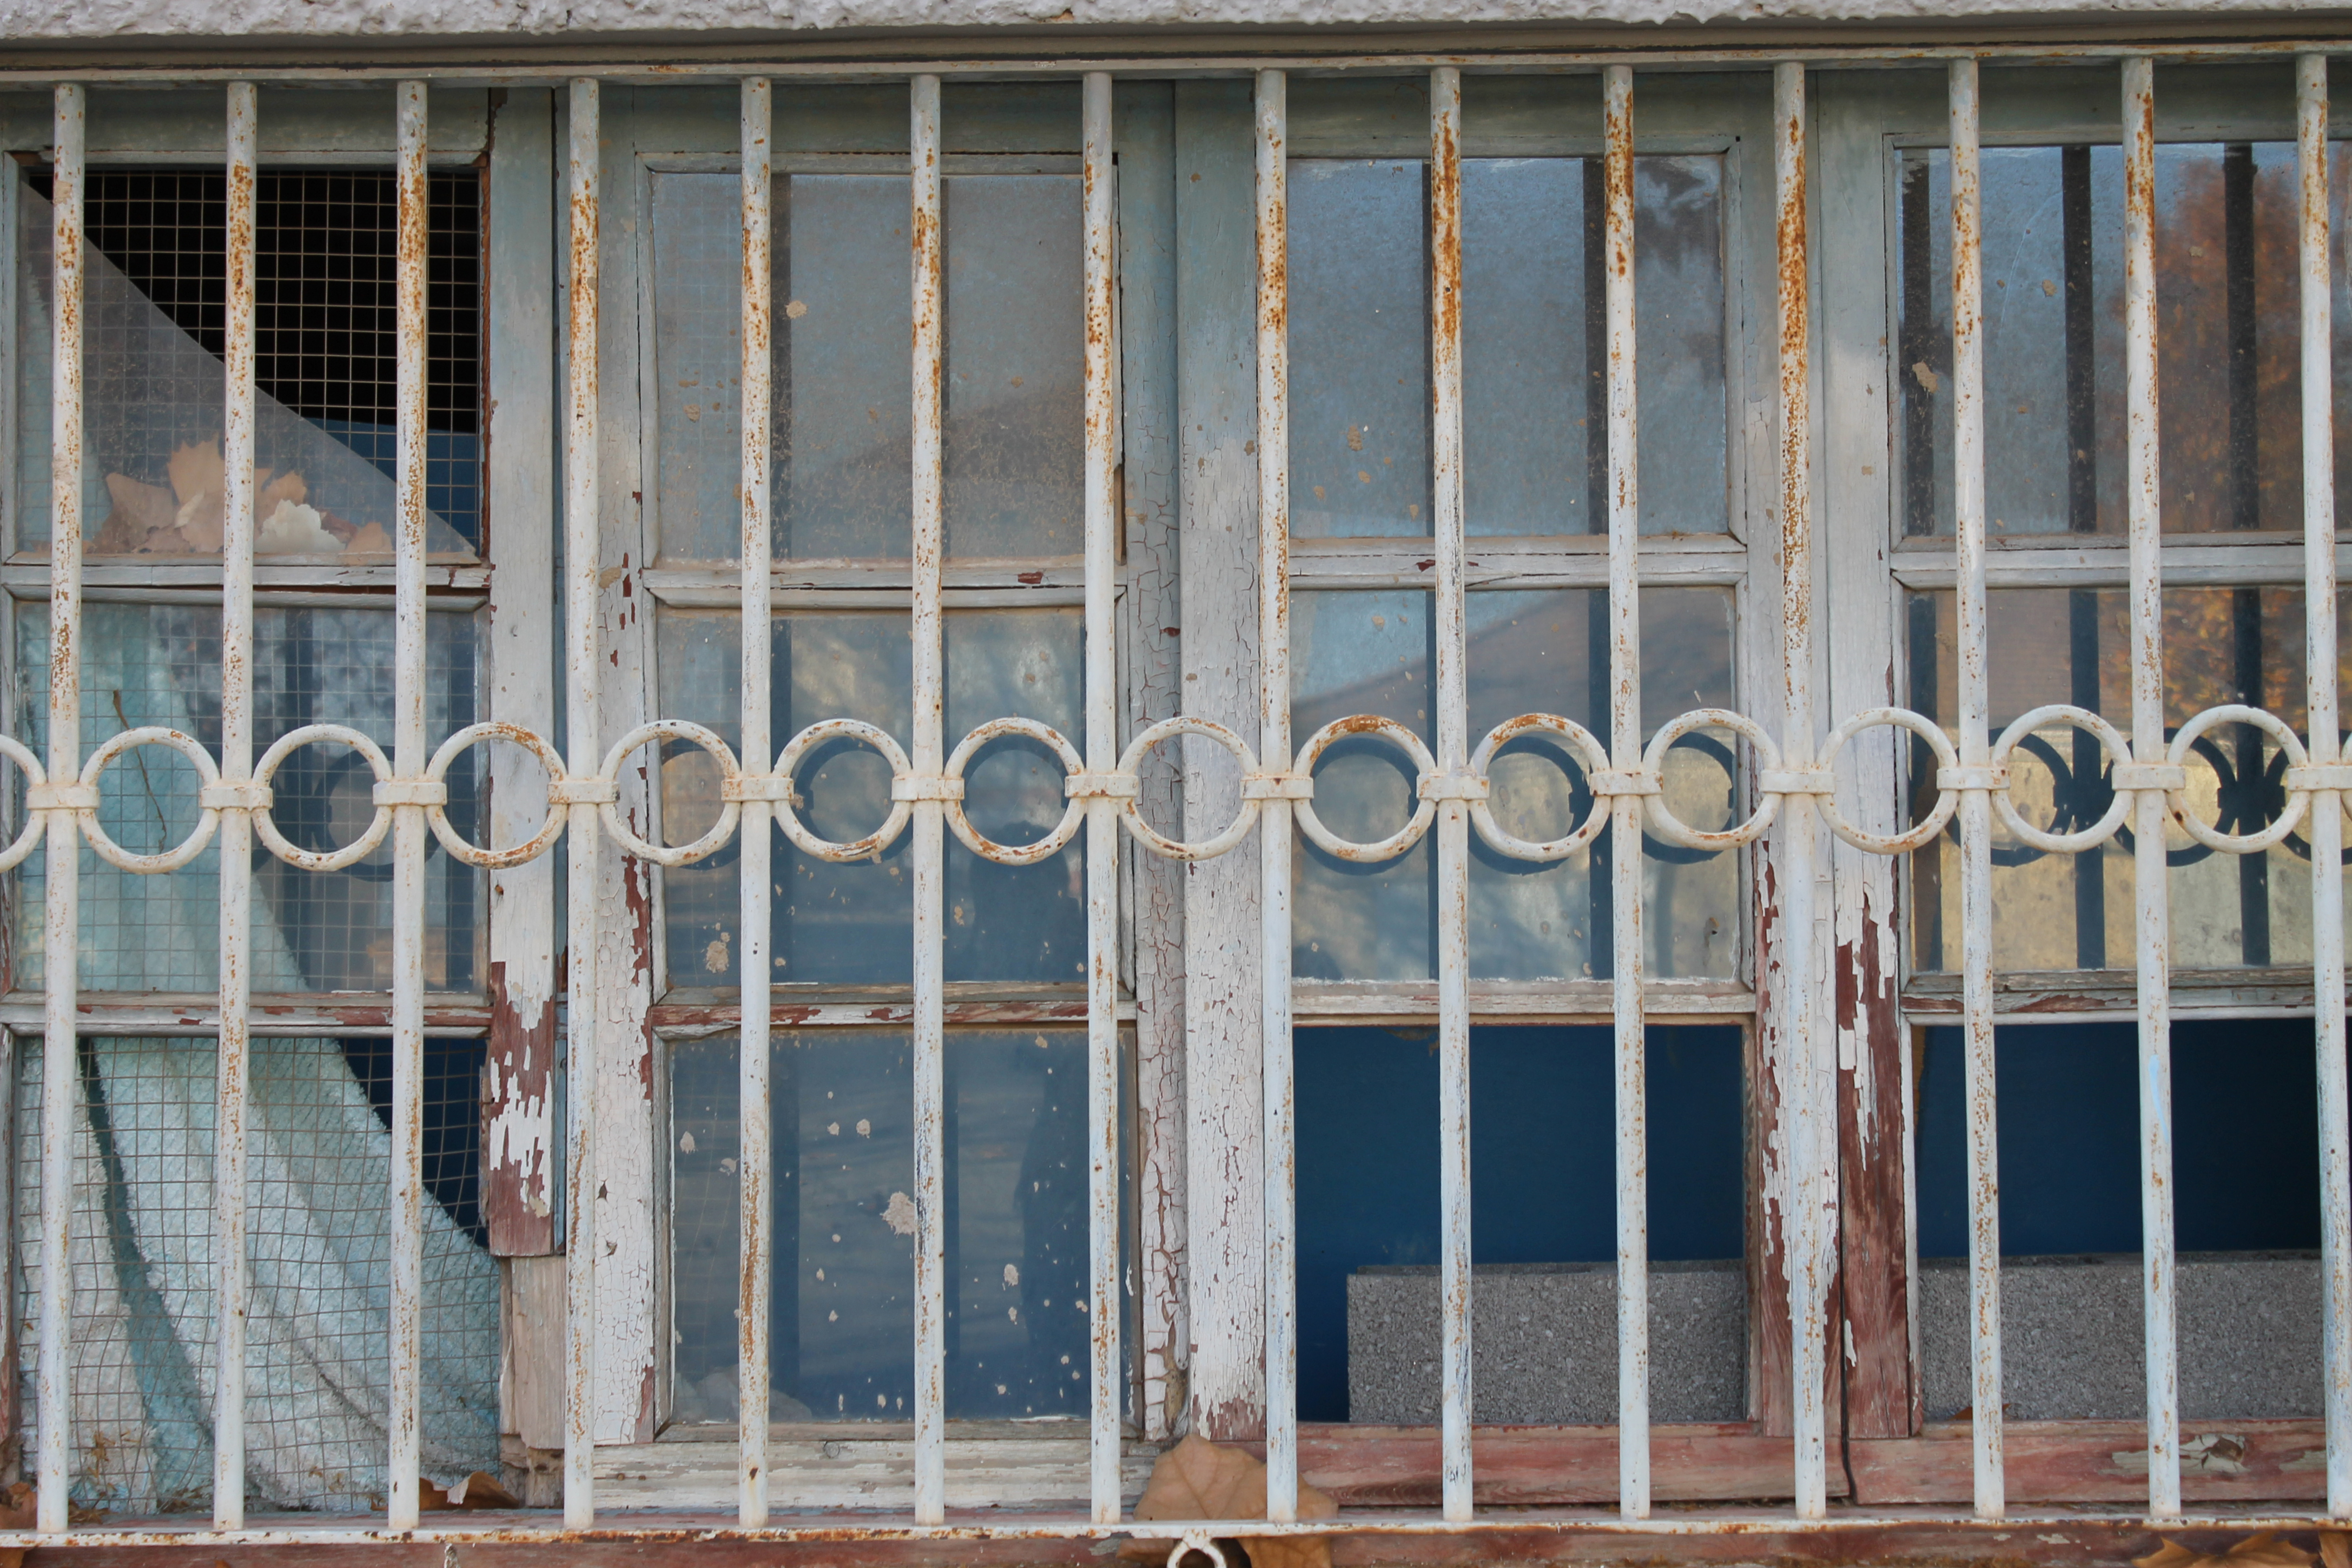
structure, wood, house, window, glass, old, wall, steel, facade, abandoned, door, security, interior design, rusty, rusted, iron, lock, broken glass, mesh wire, window covering, sash window, window grills